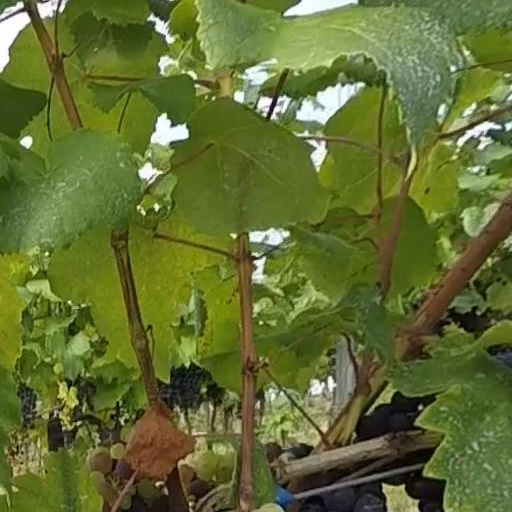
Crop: grape